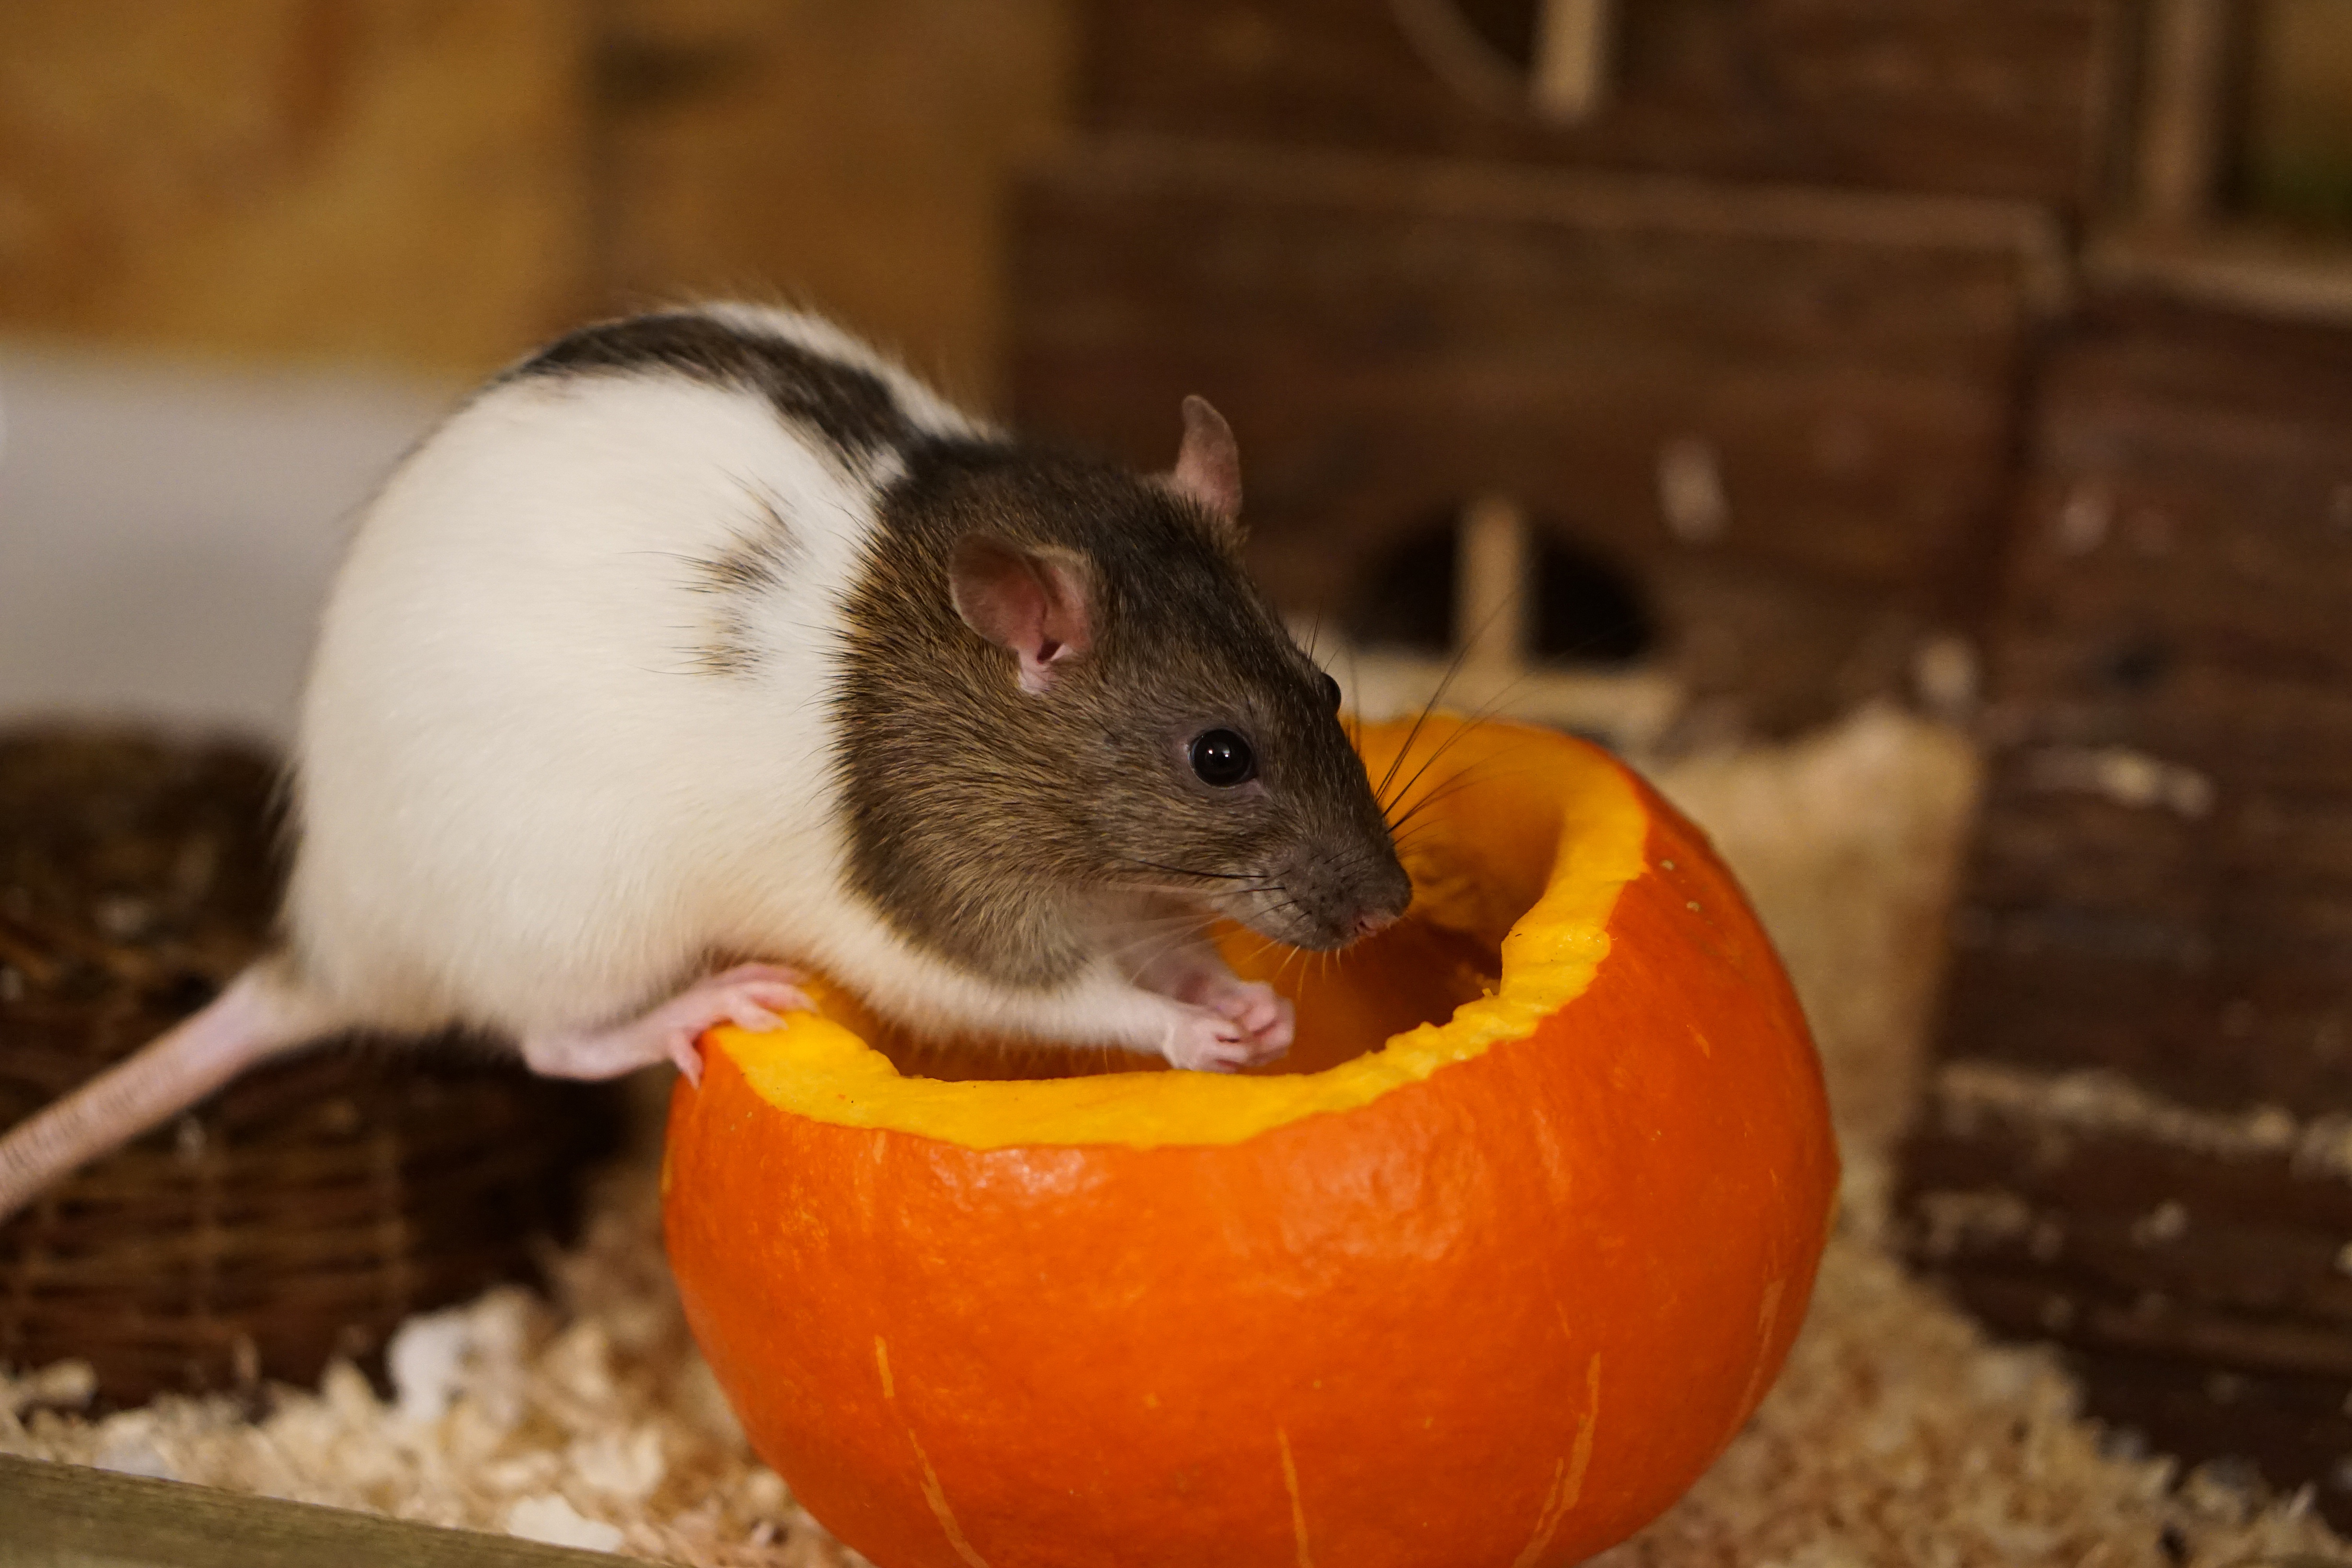
hair, sweet, mouse, animal, cute, pet, fur, orange, fluffy, small, pumpkin, halloween, mammal, close, eat, hamster, rodent, delicious, fauna, rat, face, whiskers, furry, ears, head, vertebrate, nager, attention, smart, dear, animal portrait, color rats, handzahm, animals of lovers of, baby rats, gerbil, muroidea, muridae